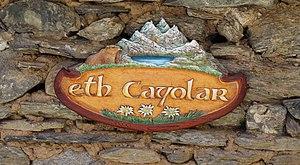
Grust est une commune française située dans le département des Hautes-Pyrénées, en région Occitanie.